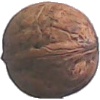
Label: walnut